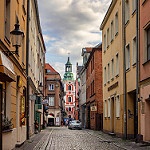
Label: street